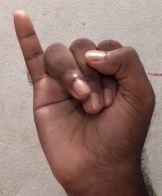
ASL sign: I